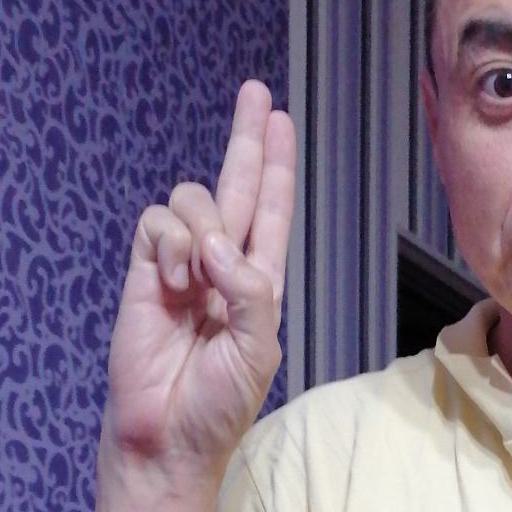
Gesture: two_up